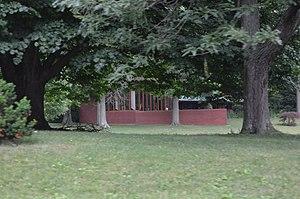
Cet article propose une liste exhaustive des réalisations de Frank Lloyd Wright. Huit d'entre elles sont classées sur la liste du patrimoine mondial de l'UNESCO depuis le 7 juillet 2019 au titre des œuvres architecturales du XXᵉ siècle de Frank Lloyd Wright.